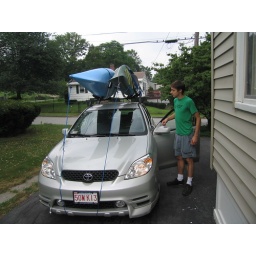
My car looks so sporty, I think I'll drive around with boats on the car all the time...